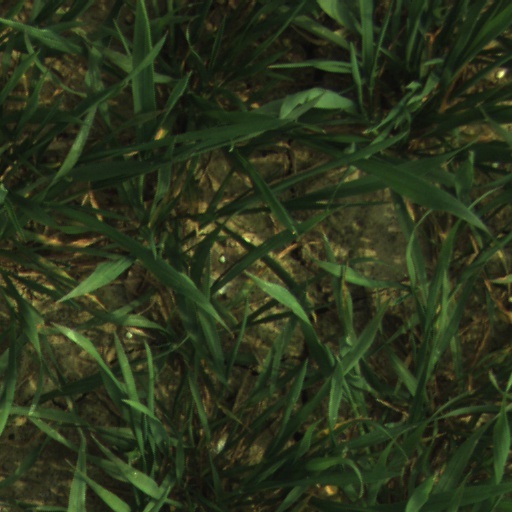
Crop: wheat